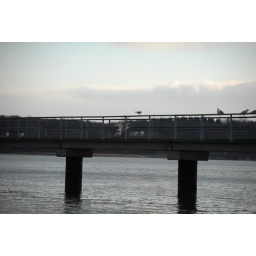
Seagulls sitting on a bridge near Kiel on the beach...